Đặng Thùy Trâm

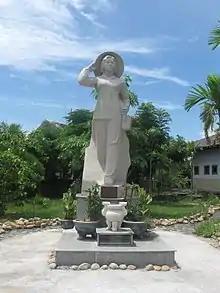
Memorial statute to Đặng Thùy Trâm.

Đặng Thùy Trâm (November 26, 1942 – June 22, 1970) was a Vietnamese doctor. She worked as a battlefield surgeon for the People's Army of Vietnam and Vietcong during the Vietnam War. Her wartime diaries, which chronicle the last two years of her life, attracted international attention following their publication in 2005.